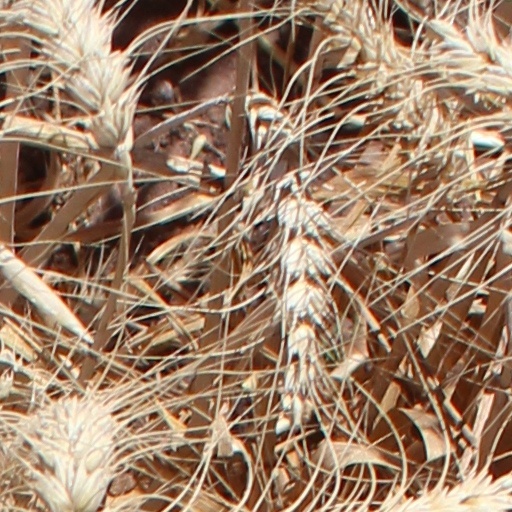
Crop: wheat